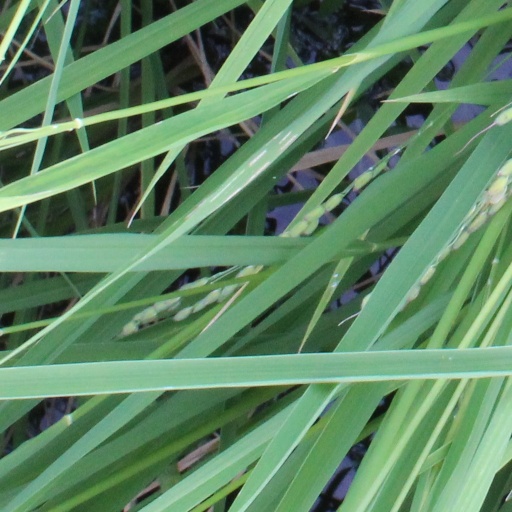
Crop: rice